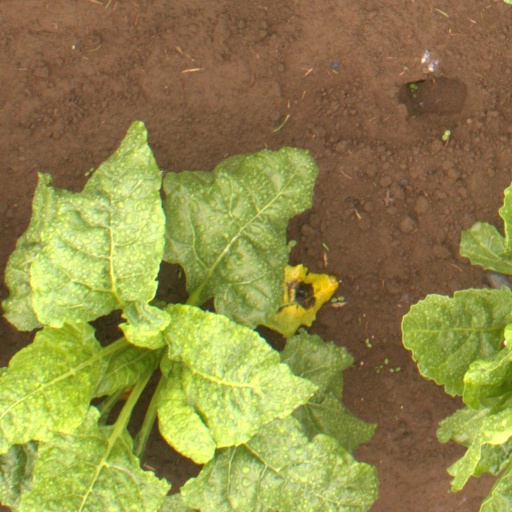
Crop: sugar beet